County of Montbéliard

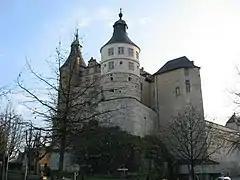
Château de Montbéliard

In 1407, the marriage of Countess Henriette, heiress of Count Stephen of Montfaucon with Eberhard IV of Württemberg tipped the county into the fold of the Swabian nobility in Germany. In addition to the County of Montbéliard, Countess Henrietta brought wedding dowries: fiefdoms, such as lordships in Granges-le-Bourg, Clerval, Passavant, Etobon, Porrentruy, with the fiefdoms of Saint-Hippolyte, and lands of Franquemont (Goumois). Some of them were in the County of Burgundy, but the countess administered the County of Burgundy by the sovereign right by virtue of the legacy that is of her grandfather Stephen of Montfaucon, and the tribute that she received from the Burgundian Duke John the Fearless. By the advent of this marriage, inheritance of the County of Montbéliard and its dependencies added to Württemberg who brought the lordship of Riquewihr, Ferrette and the County of Horbourg in Alsace.